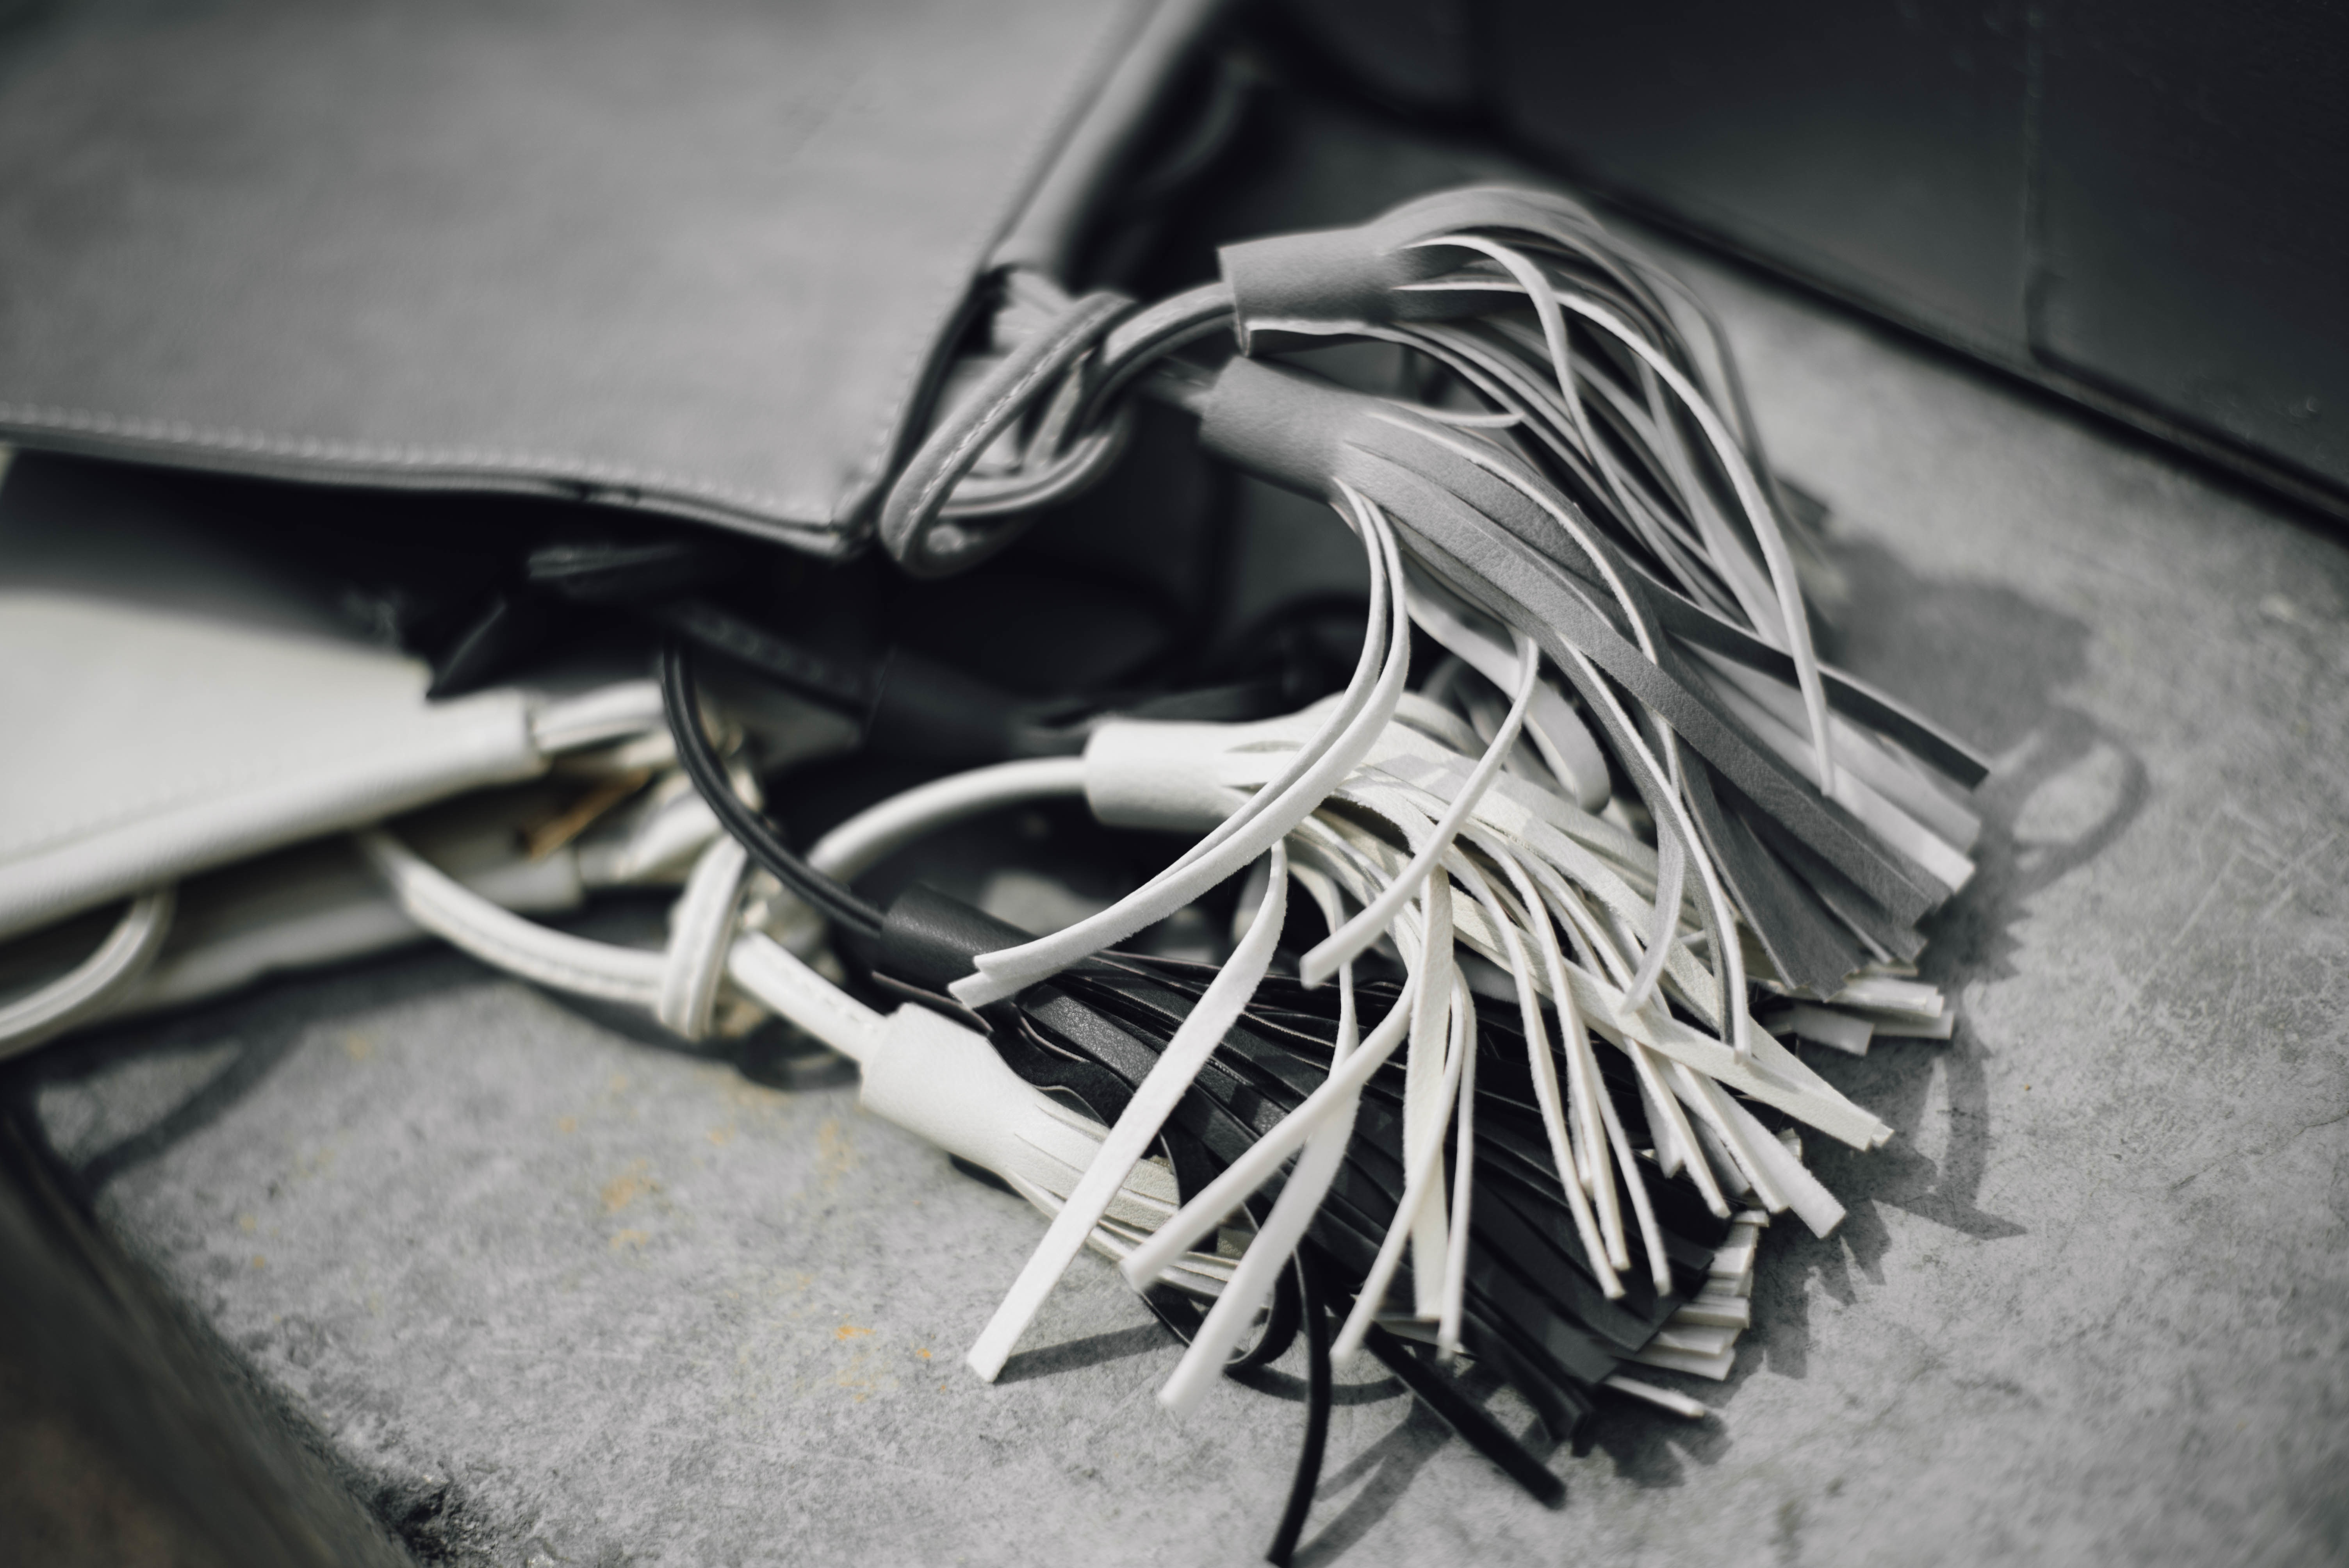
black and white, technology, white, wheel, black, monochrome, monochrome photography